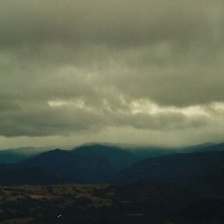
Cloud type: Stratocumulus